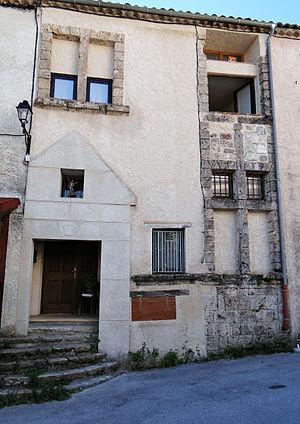
Soleilhas - Vestiges du château
Soleilhas est une commune française, située dans le parc naturel régional des préalpes d’azur et le parc naturel régional du Verdon se trouvant dans le département des Alpes-de-Haute-Provence en région Provence-Alpes-Côte d'Azur.